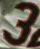
Number: 3